M'banza-Kongo

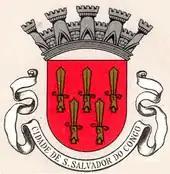
Portuguese coat of arms of São Salvador

The earliest documented kings referred to their city in their correspondence as "the city of Congo" ("cidade do Congo"), and the name of the city as "São Salvador" appears for the first time in the letters of Álvaro I of Kongo (1568–1587) and was carried on by his successors.